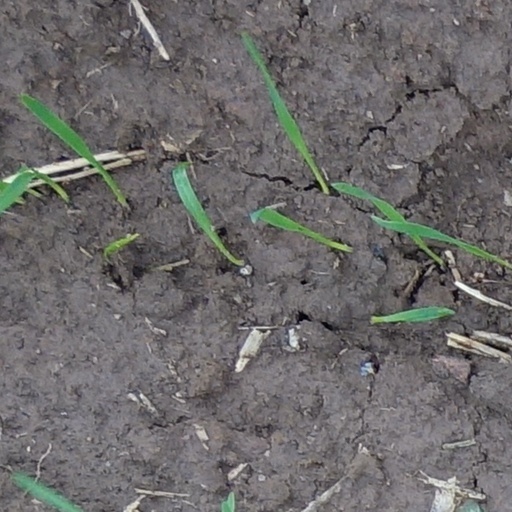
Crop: wheat